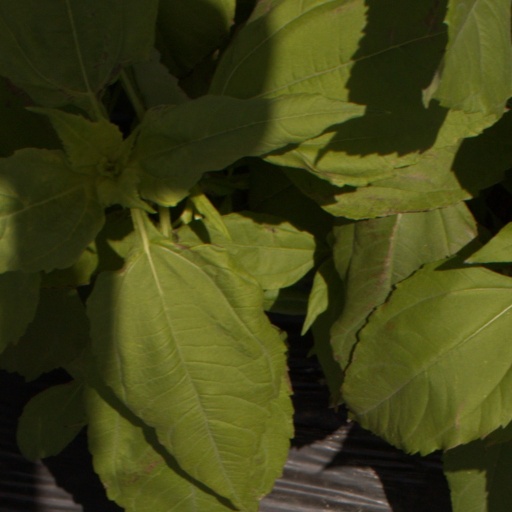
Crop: Jerusalem artichoke